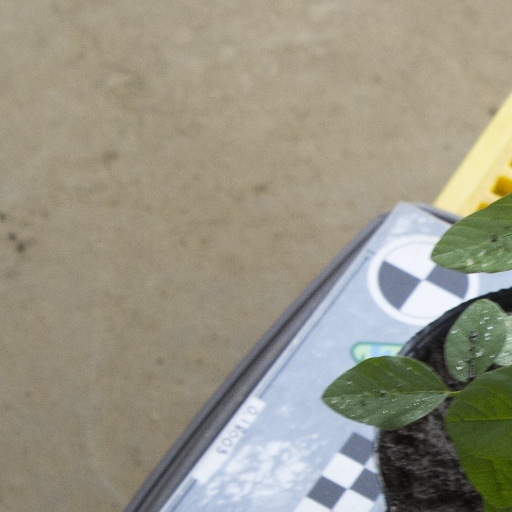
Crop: soybean